Gray Gables (Winton, North Carolina)

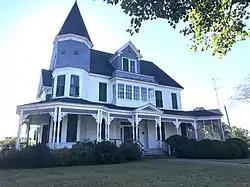

Gray Gables, also known as the James S. Mitchell House, is a historic home located at Winton, Hertford County, North Carolina. It was designed by architect Samuel Sloan and built in 1899. It is a three-story, irregularly massed, Queen Anne style frame dwelling. It has a corner tower, a wraparound porch with turned posts and carved brackets, and a steeply pitched gable roof.